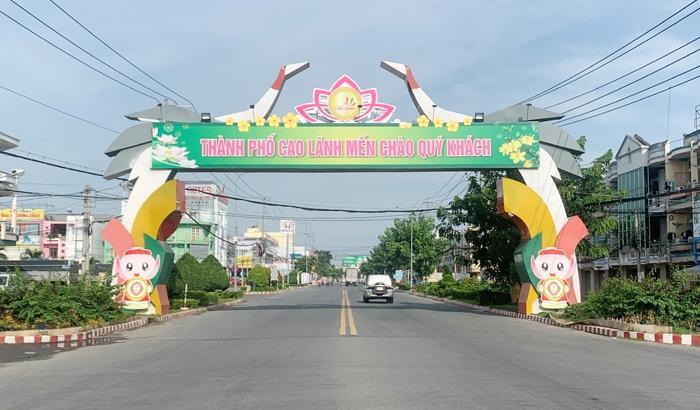
không có chiếc xe máy nào đang chạy trên đường